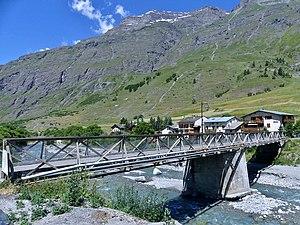
Vue, en été, du pont de Bessans traversant l'Arc à Bessans, dans la vallée de la Haute-Maurienne, en Savoie.
Bessans est une commune française située dans le département de la Savoie, en région Auvergne-Rhône-Alpes.